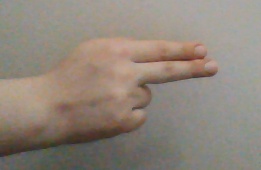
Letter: ain